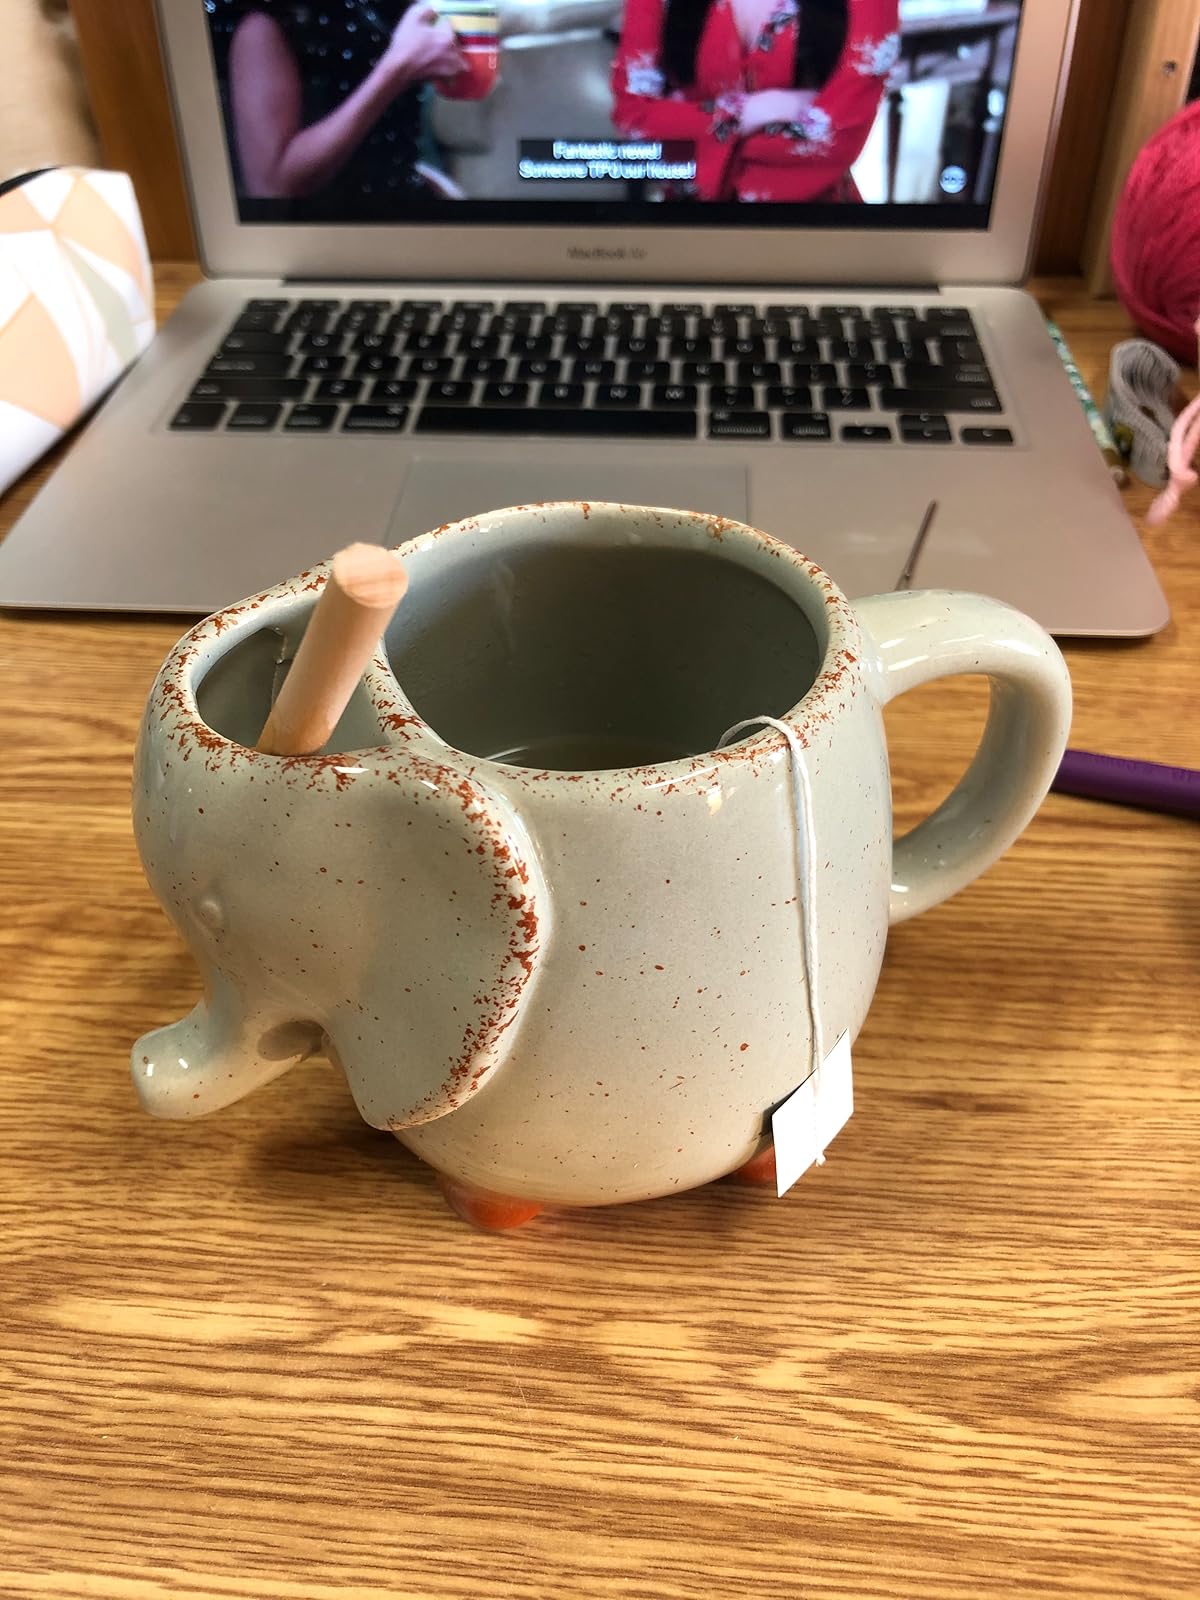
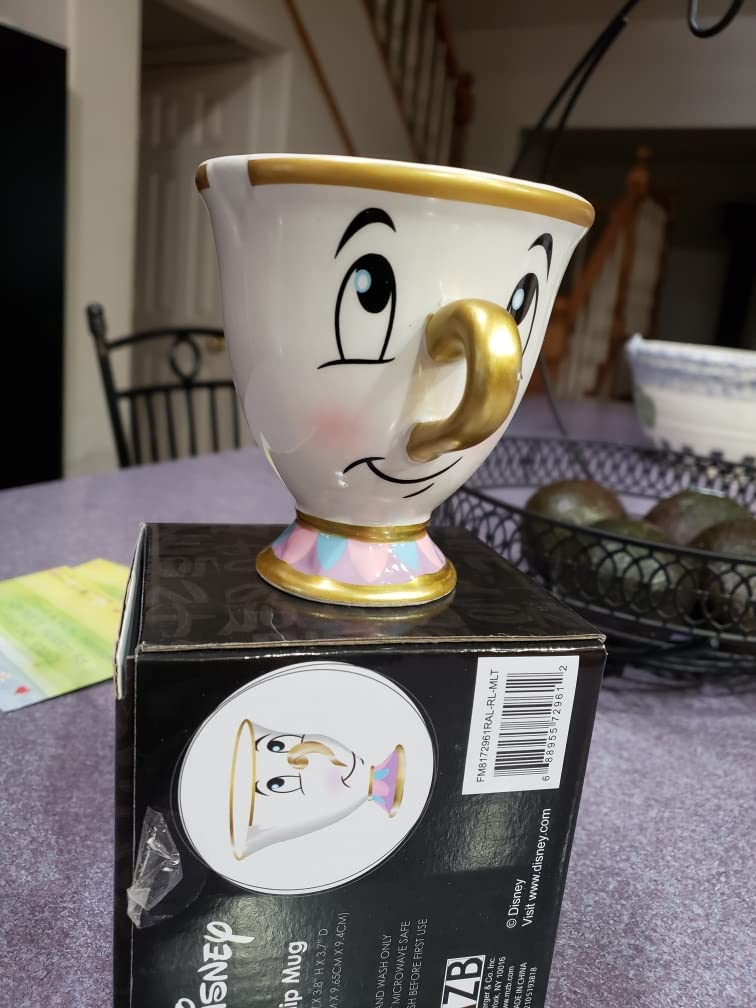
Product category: items_mug
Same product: no